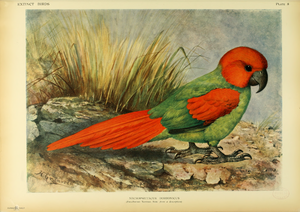
Le perroquet rouge et vert est une espèce hypothétique de perroquets endémique de l'île de La Réunion, et qui se serait éteinte dans les années 1670.